Esteban Cambiasso

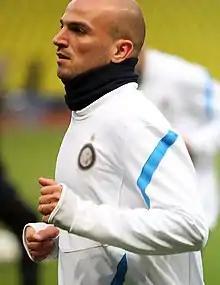
Cambiasso with Inter Milan in 2011

Esteban Matías Cambiasso Deleau (born 18 August 1980), nicknamed ""Cuchu"", is an Argentine former professional footballer who played as a midfielder.